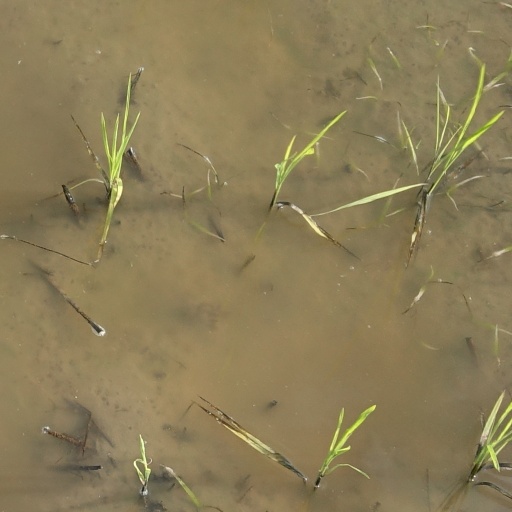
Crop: rice